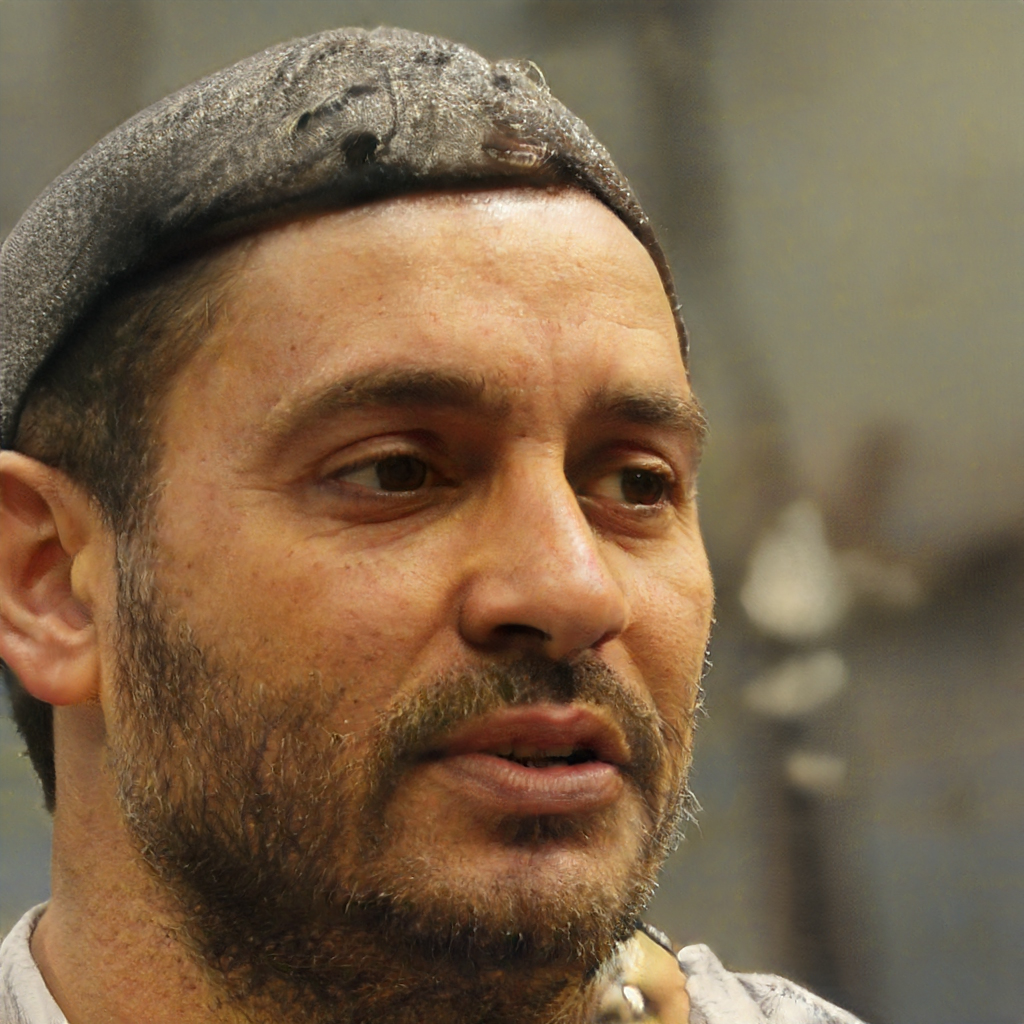
Label: No Watermark